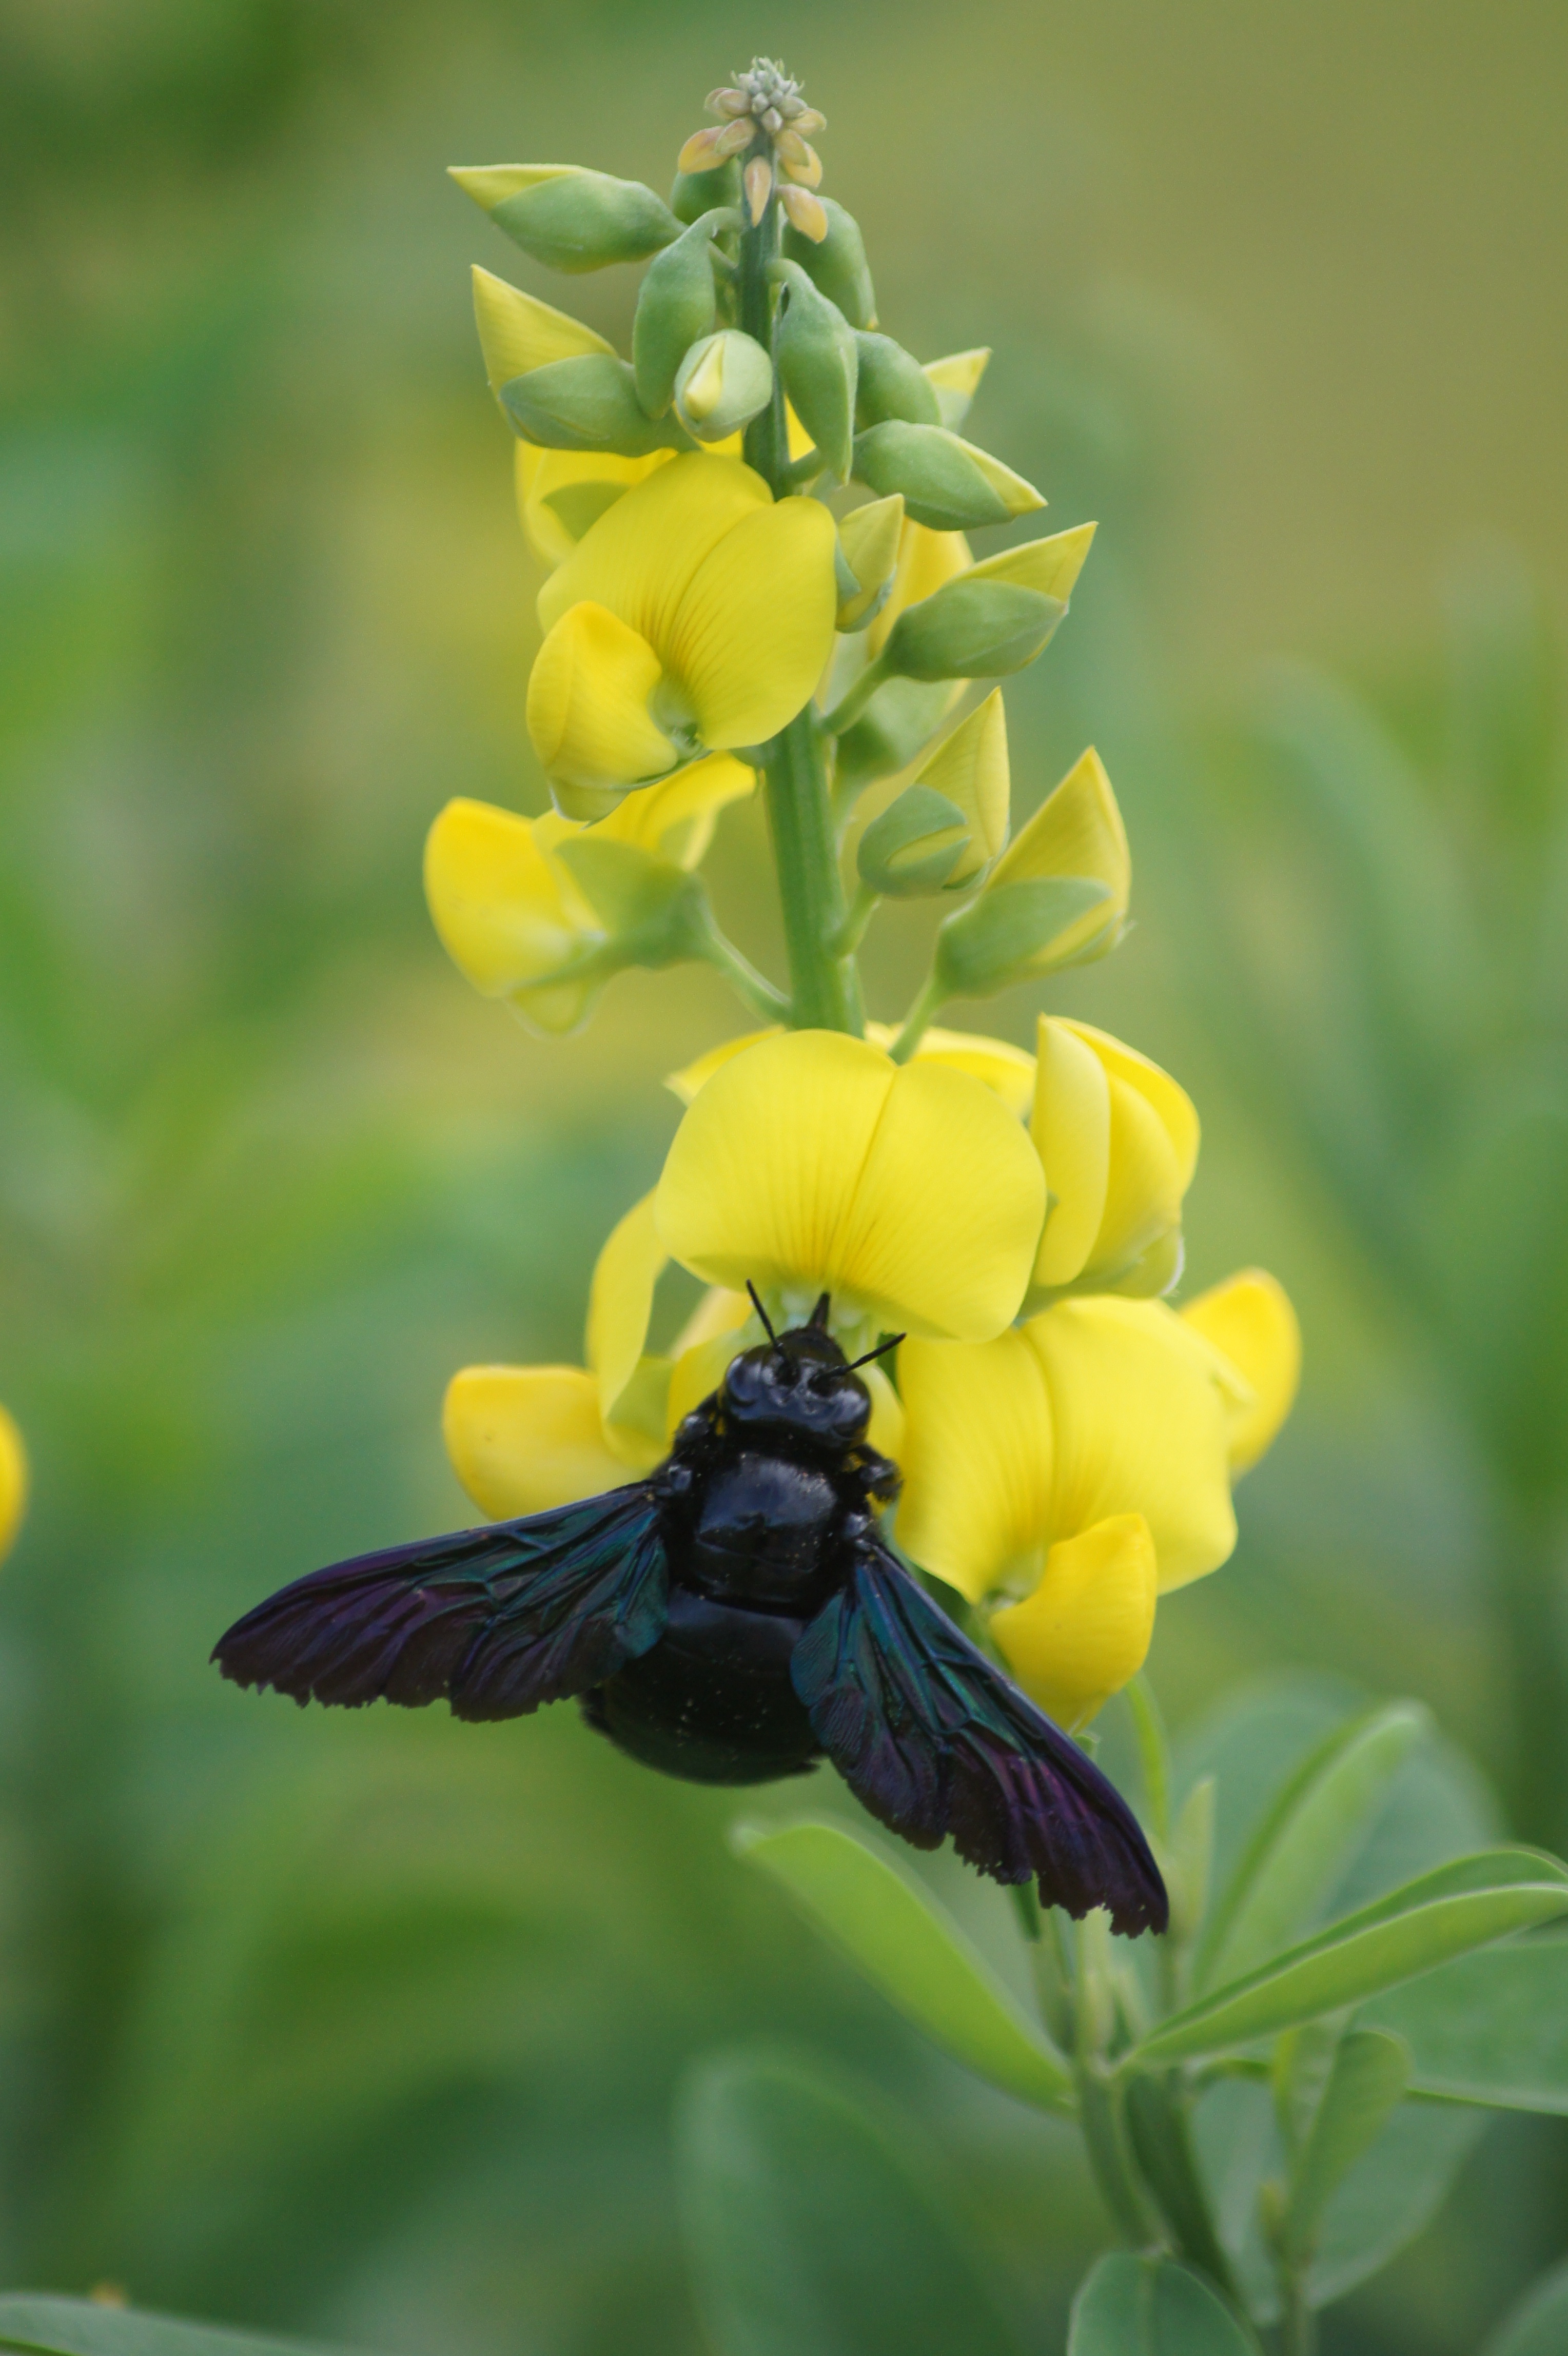
nature, grass, plant, meadow, flower, animal, fly, honey, pollen, spring, green, insect, natural, bug, botany, yellow, garden, flora, season, fauna, invertebrate, wildflower, bee, yellow flowers, honeybee, nectar, macro photography, flowering plant, honey bee, beekeeping, land plant, membrane winged insect